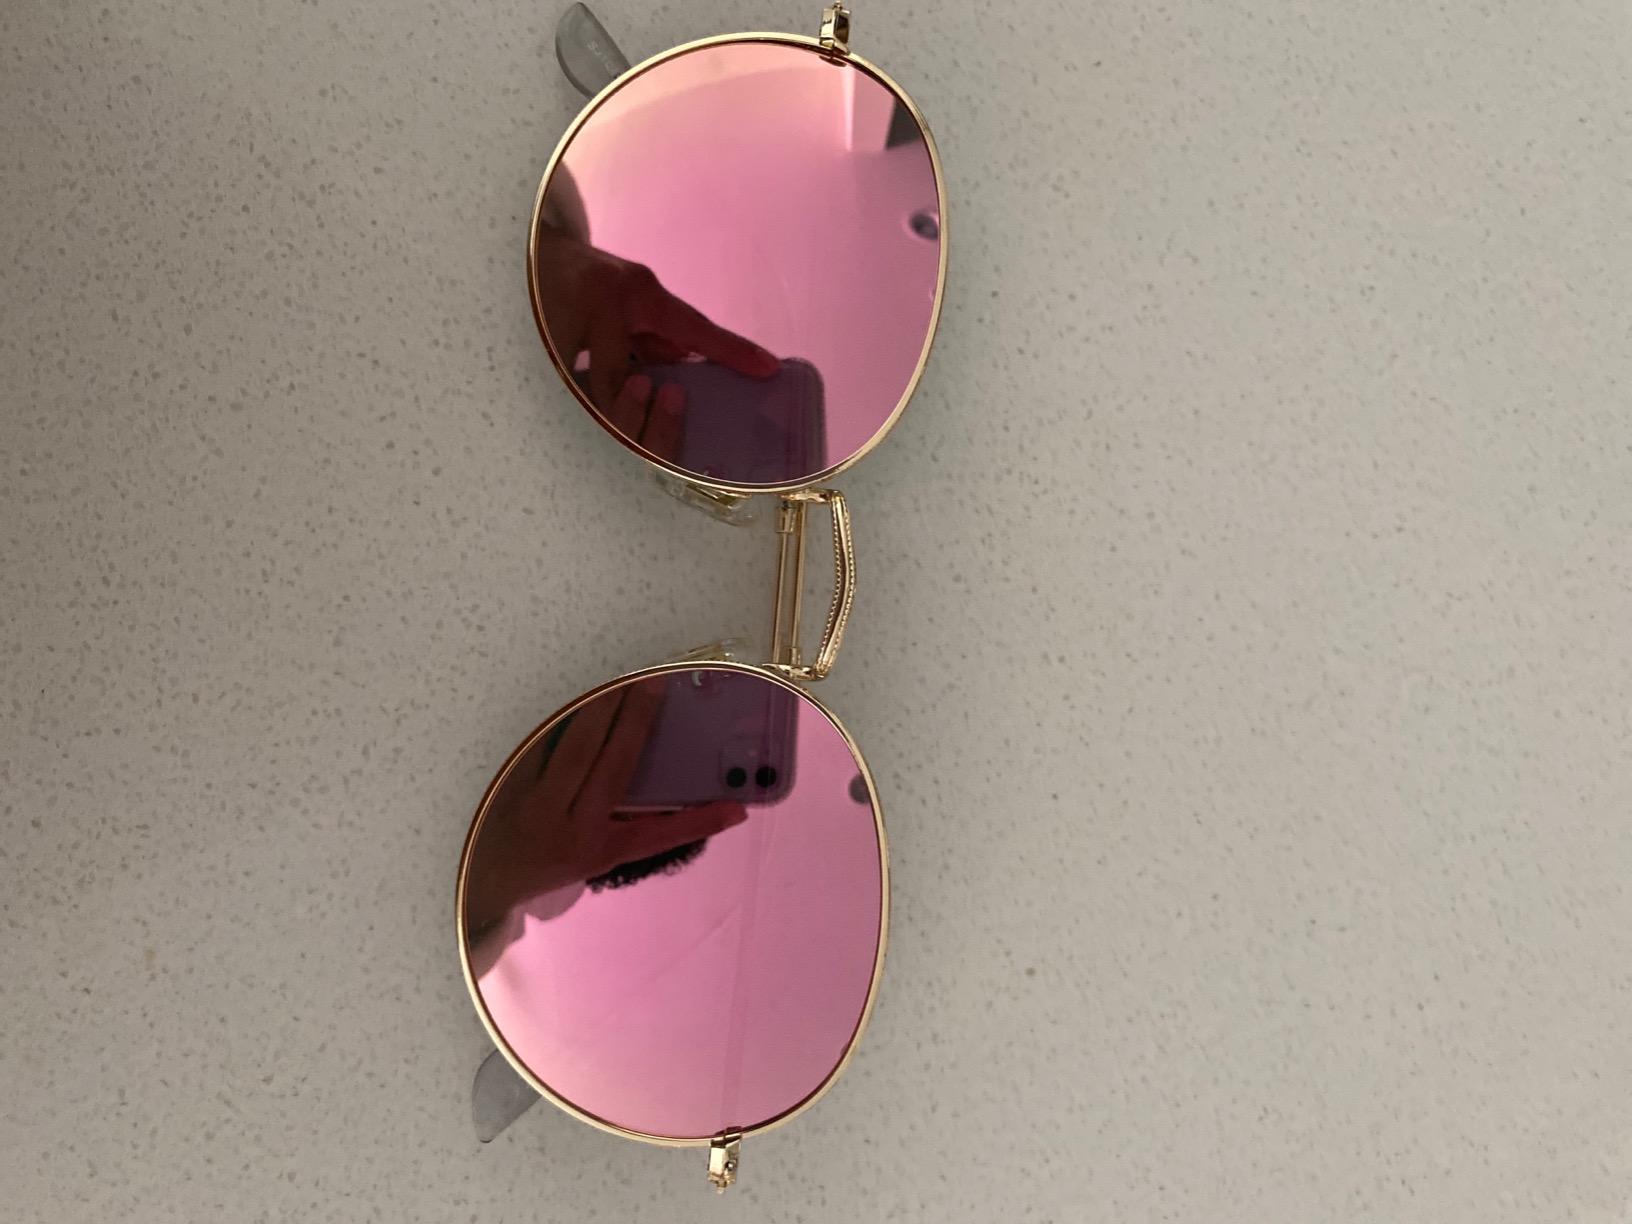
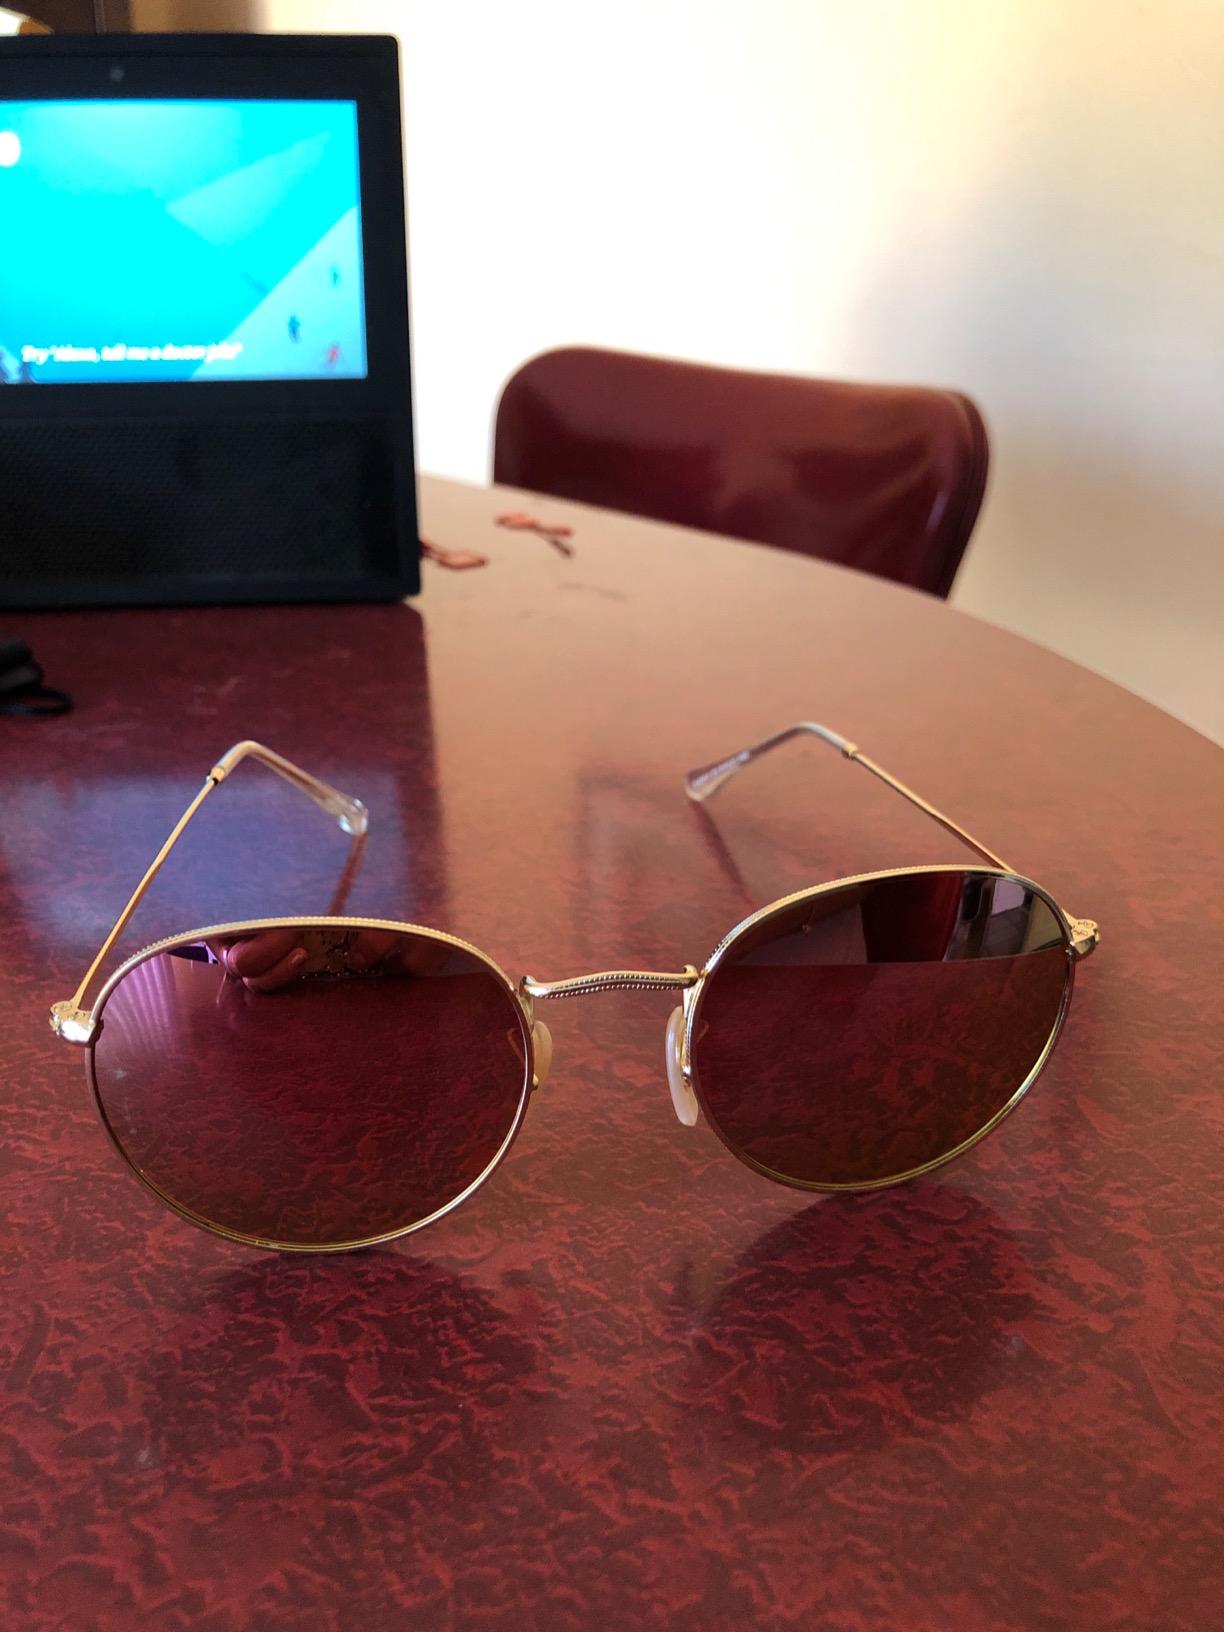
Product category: accessories_sunglasses
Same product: yes